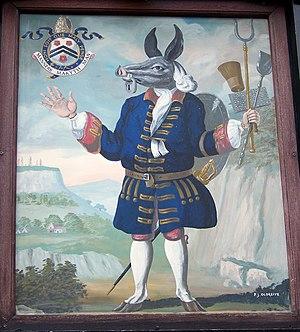
Minstead est un village et une paroisse civile dans le district du New Forest, dans le comté du Hampshire, en Angleterre.